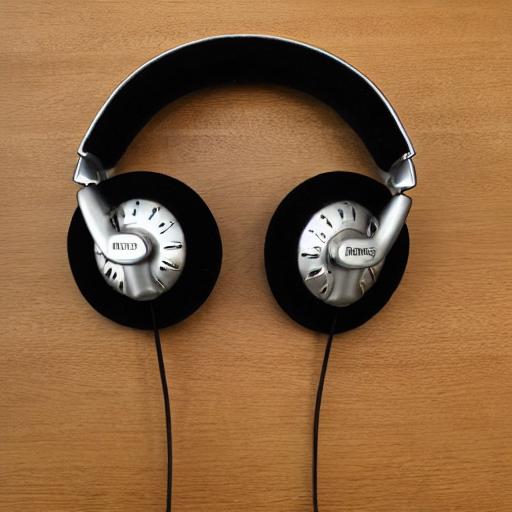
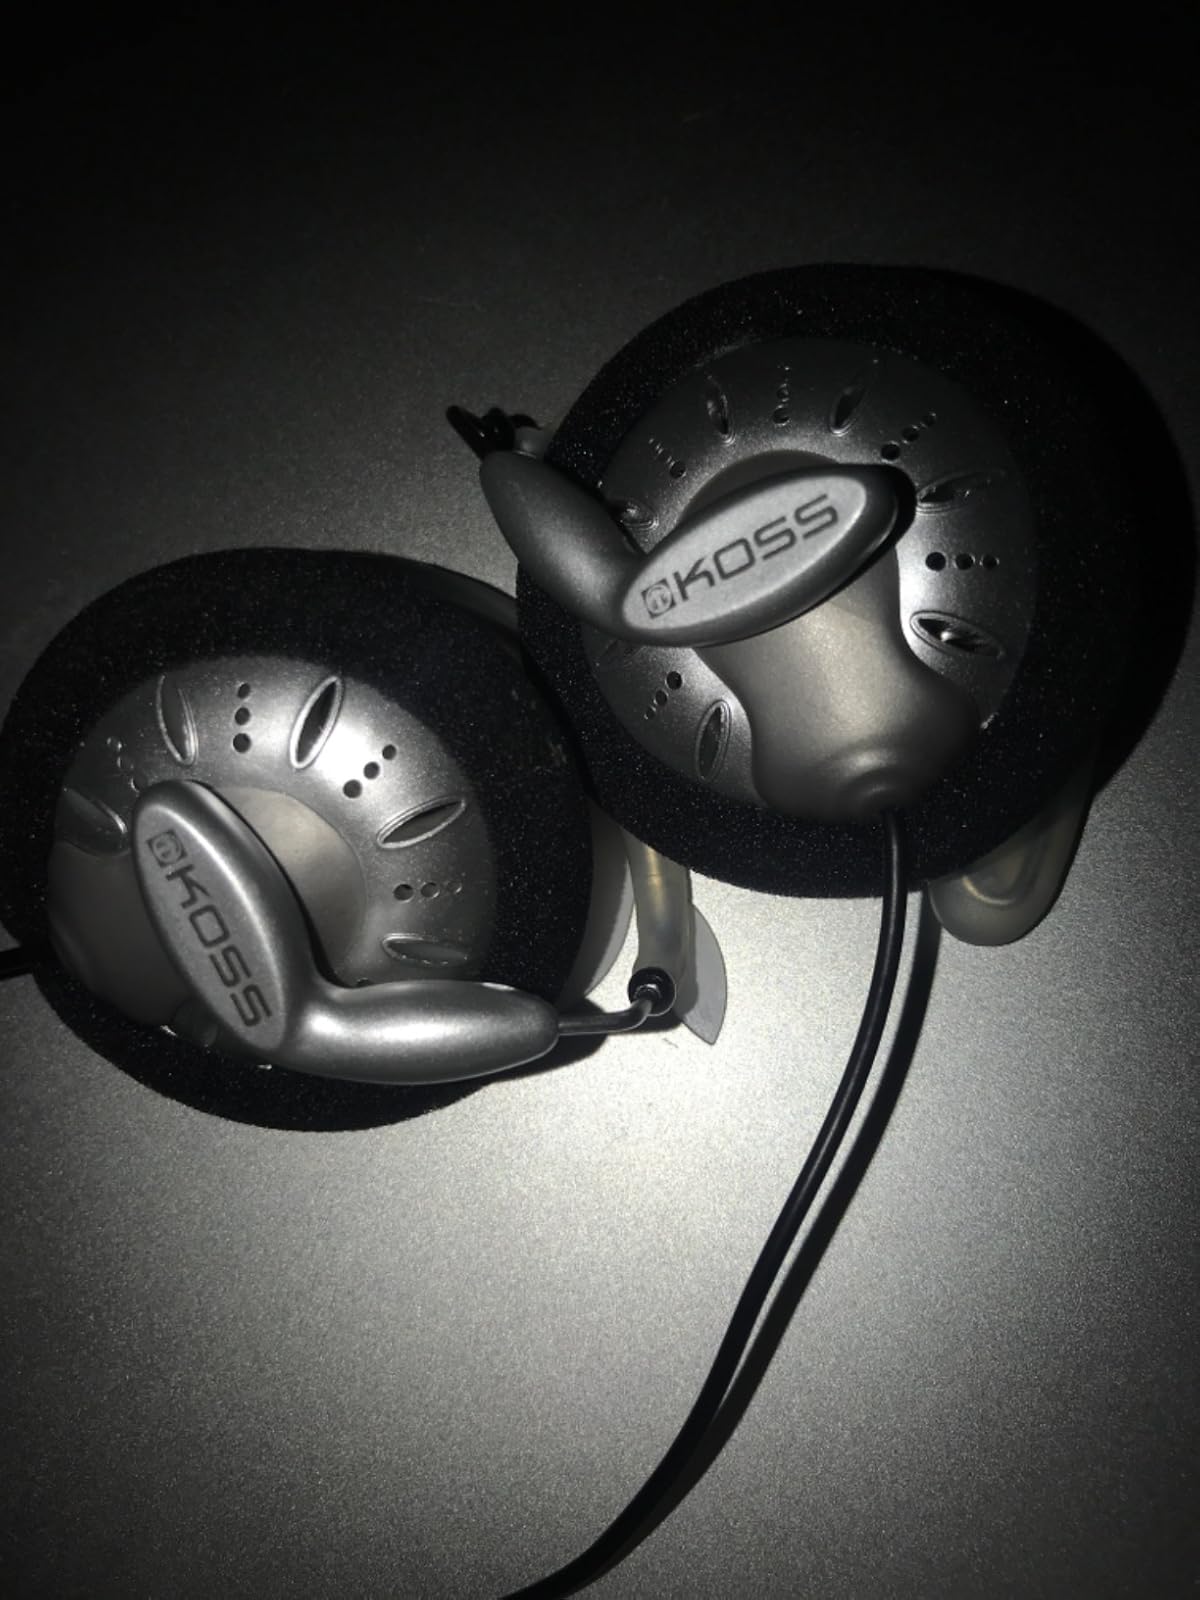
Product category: headphones
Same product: no